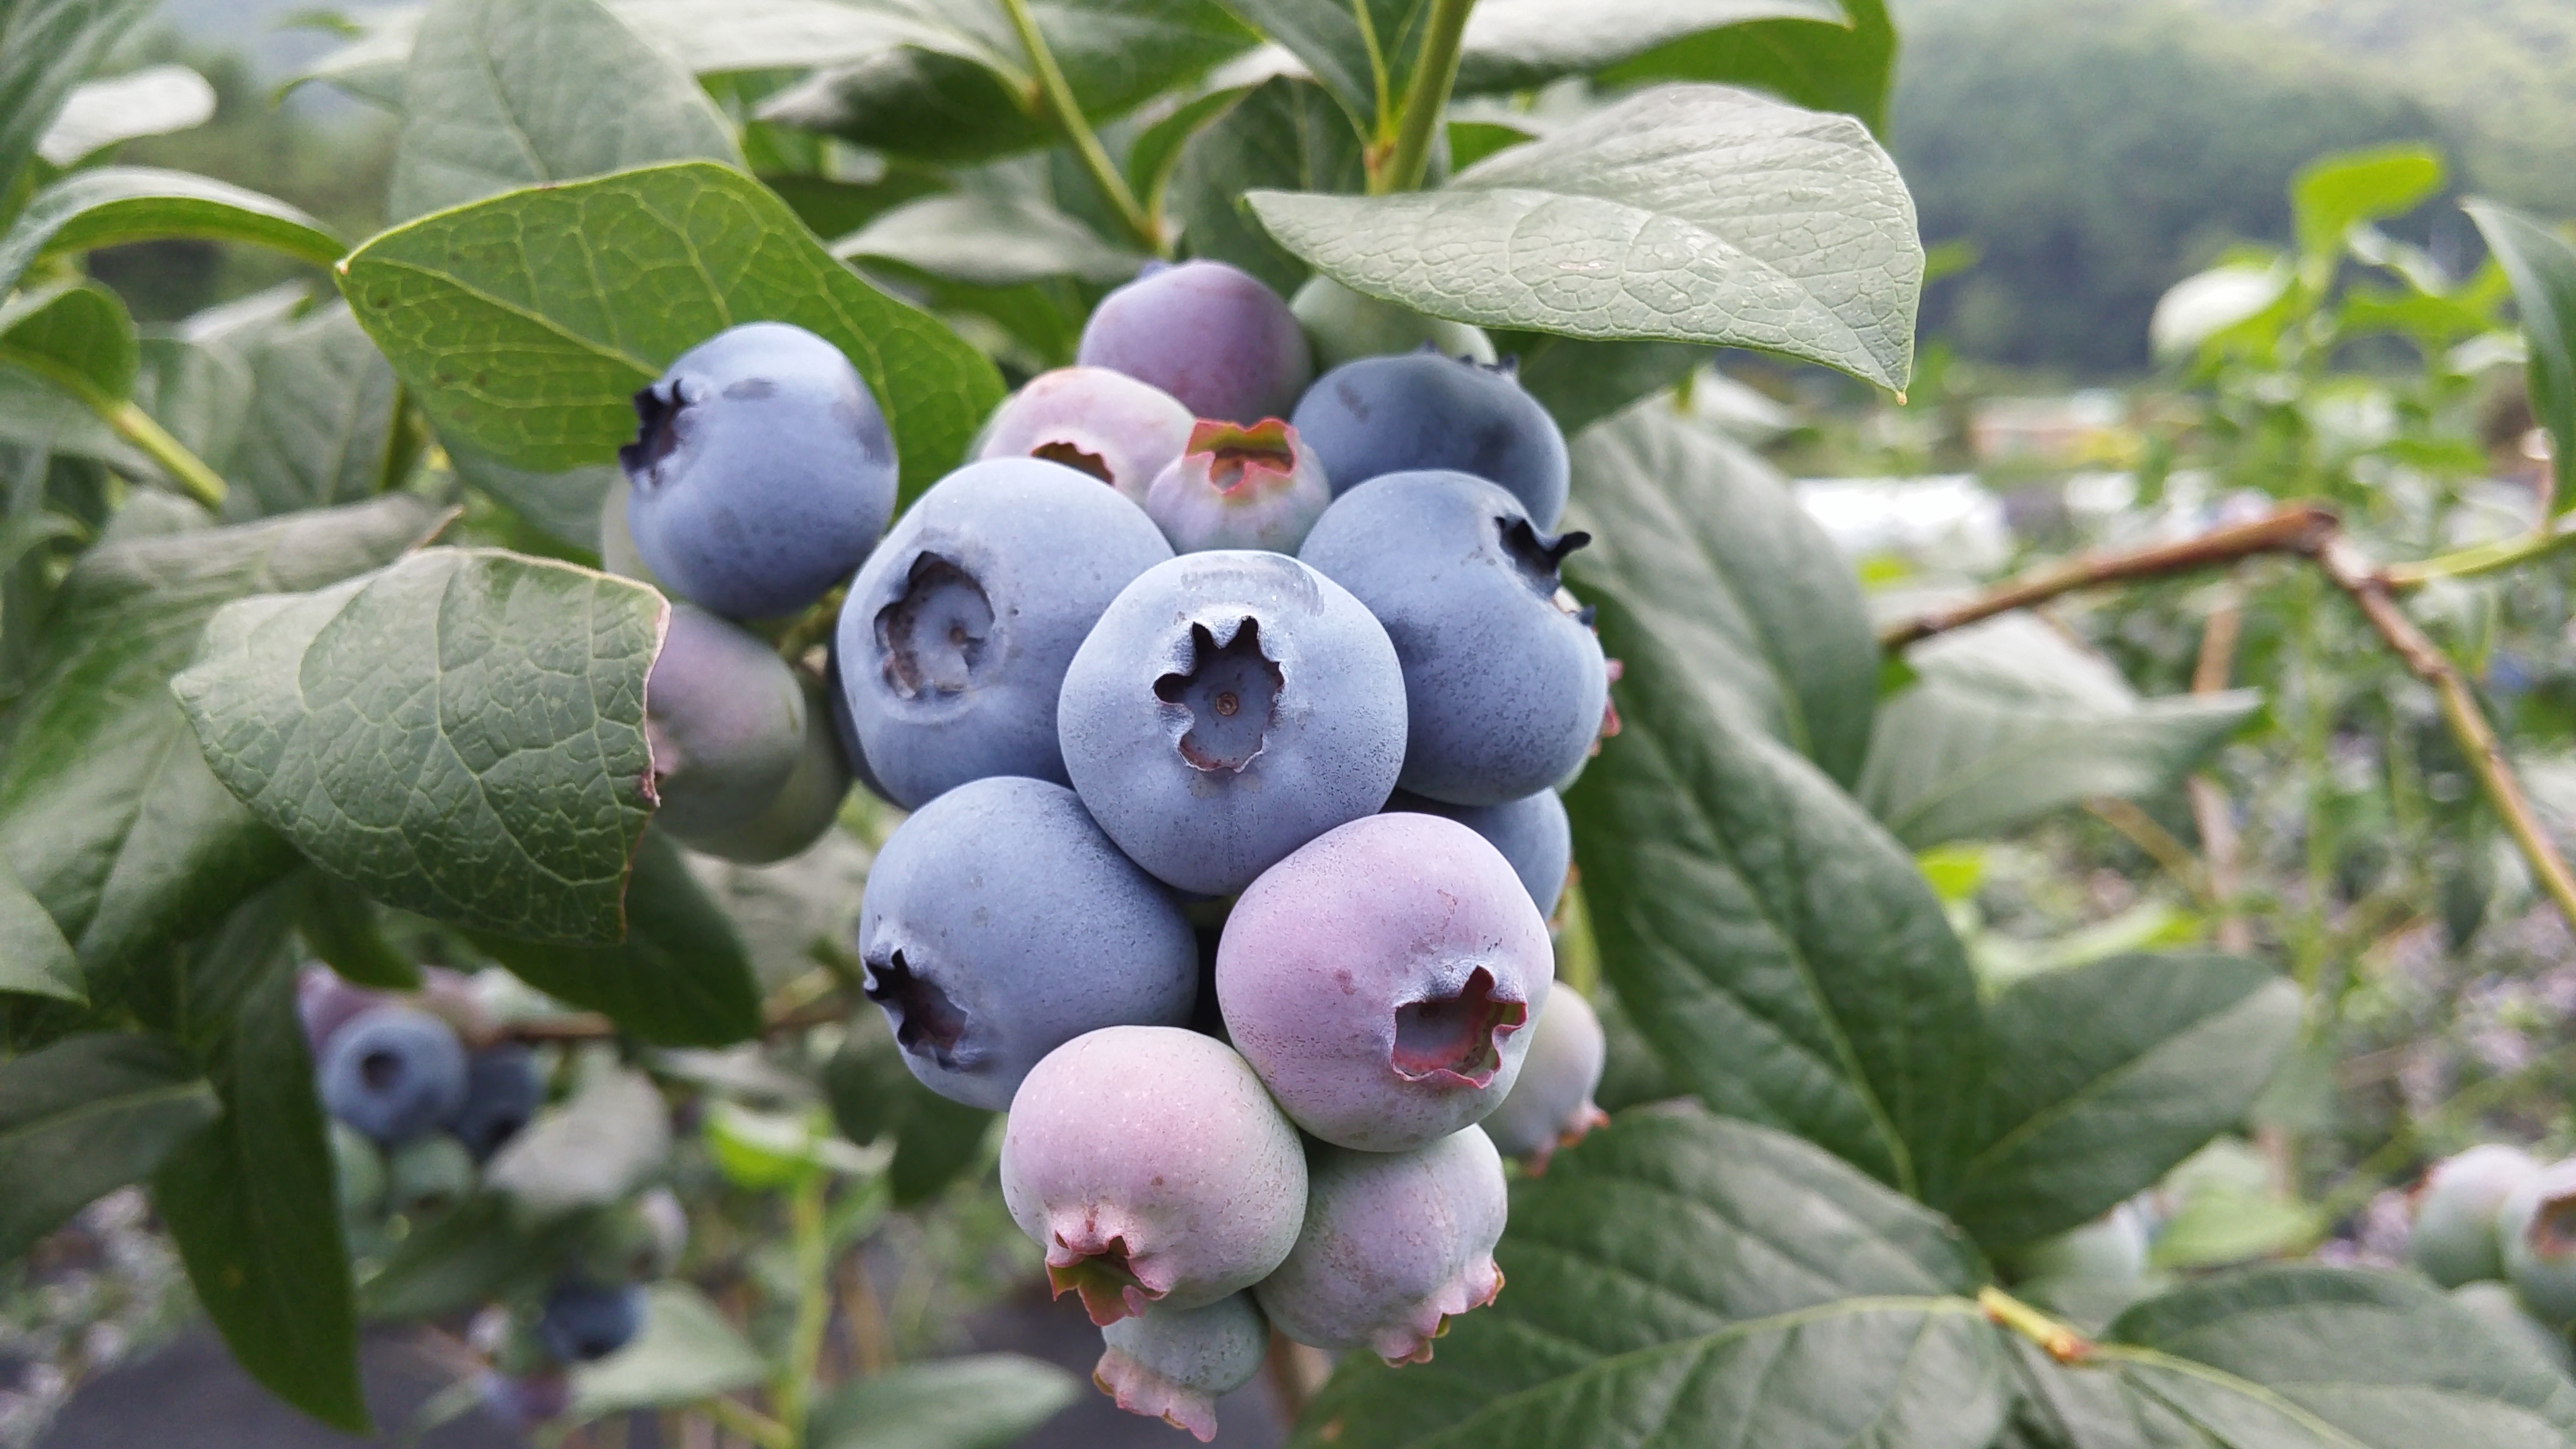
branch, plant, fruit, berry, flower, food, produce, blueberry, botany, garden, flora, shrub, purple fruit, flowering plant, bilberry, damson, land plant, blueberry fruit